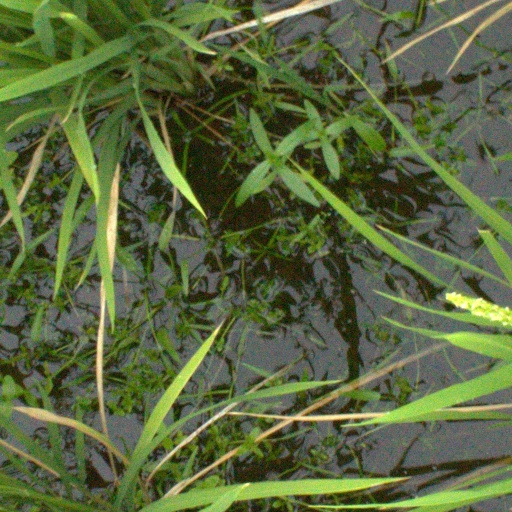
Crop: rice